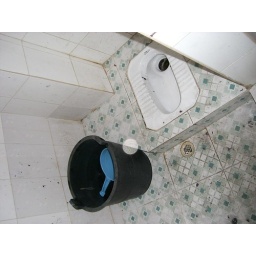
no running water. this looks much safer in photo, and there is no smell. there was no running water and...well use your imagnination